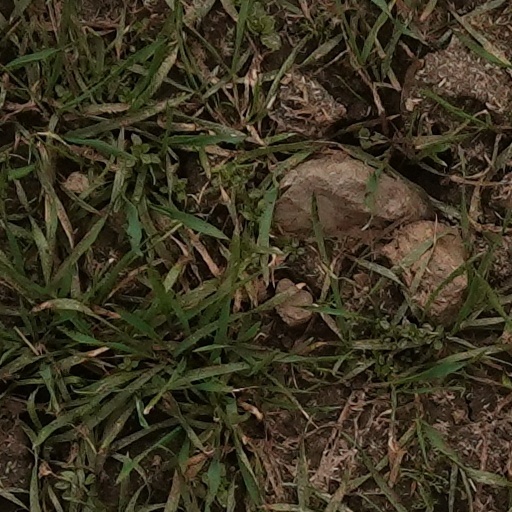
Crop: wheat